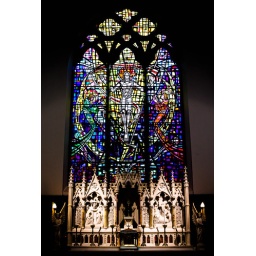
Stained glass window in Galway City.